Städel

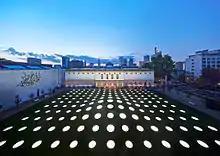
The Städel Museum with Städel Garden, October 2014

The Städel, officially the Städelsches Kunstinstitut und Städtische Galerie, is an art museum in Frankfurt, with one of the most important collections in Germany. The museum is located at the Museumsufer on the Sachsenhausen bank of the River Main. The Städel Museum owns 3,100 paintings, 660 sculptures, more than 4,600 photographs and more than 100,000 drawings and prints. It has around of display and a library of 115,000 books.